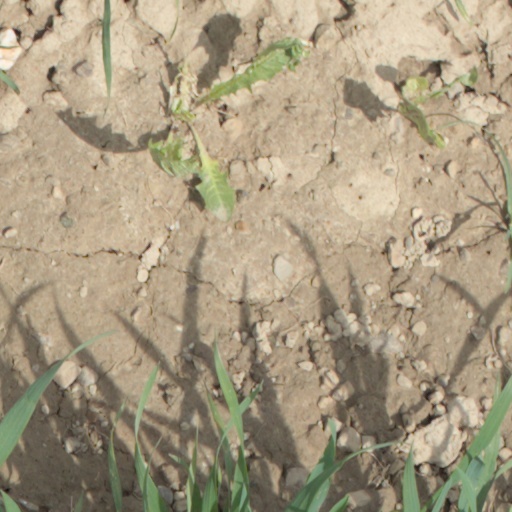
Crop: wheat